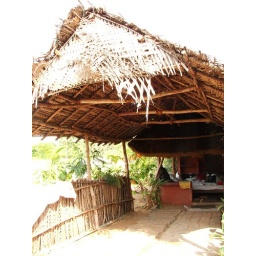
sleeping on beds with just a roof over our heads and no walls was something else!